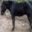
Label: horse